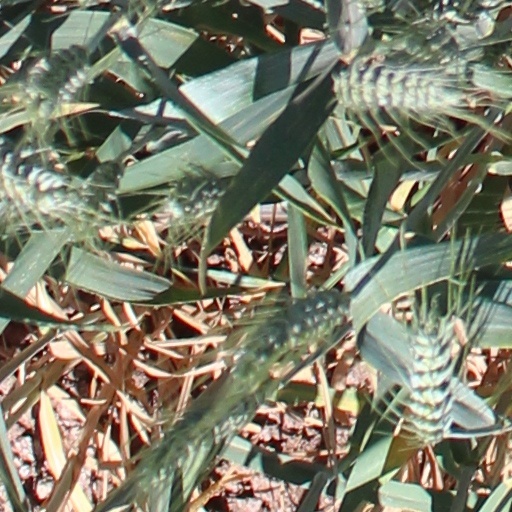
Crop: wheat